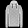
Label: Pullover